Bahrain administrative reforms of the 1920s

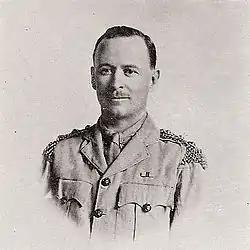
Major Harold Richard Patrick Dickson (4 February 1881 – 14 June 1959)

In November, Major H. R. P. Dickson was appointed as Political Agent. His fluent Arabic and visits to their villages allowed him to establish strong relationships with Baharnah peasants, who told him about their grievances. Dickson encouraged them to rise against the tribal administration and promised that tyranny would end and that he would help them. He described Baharnah as "pro-British". He also strengthened his communication with the people by holding an Arab-style regular Majlis. Dickson stated that "British prestige rested on fear and not respect". In one of his reports, he described the political situation as "wholly unsatisfactory" with deep "anti-British sentiment". In the same report, he divided influential Bahrainis into "while list" and "black list", and the opposition into "honest" and "dishonest". In another report he listed the five most influential Bahrainis: Shaikh Isa, his wife, Shaikh Hamad, Shaikh Abdulla and Jasim al-Shirawi.